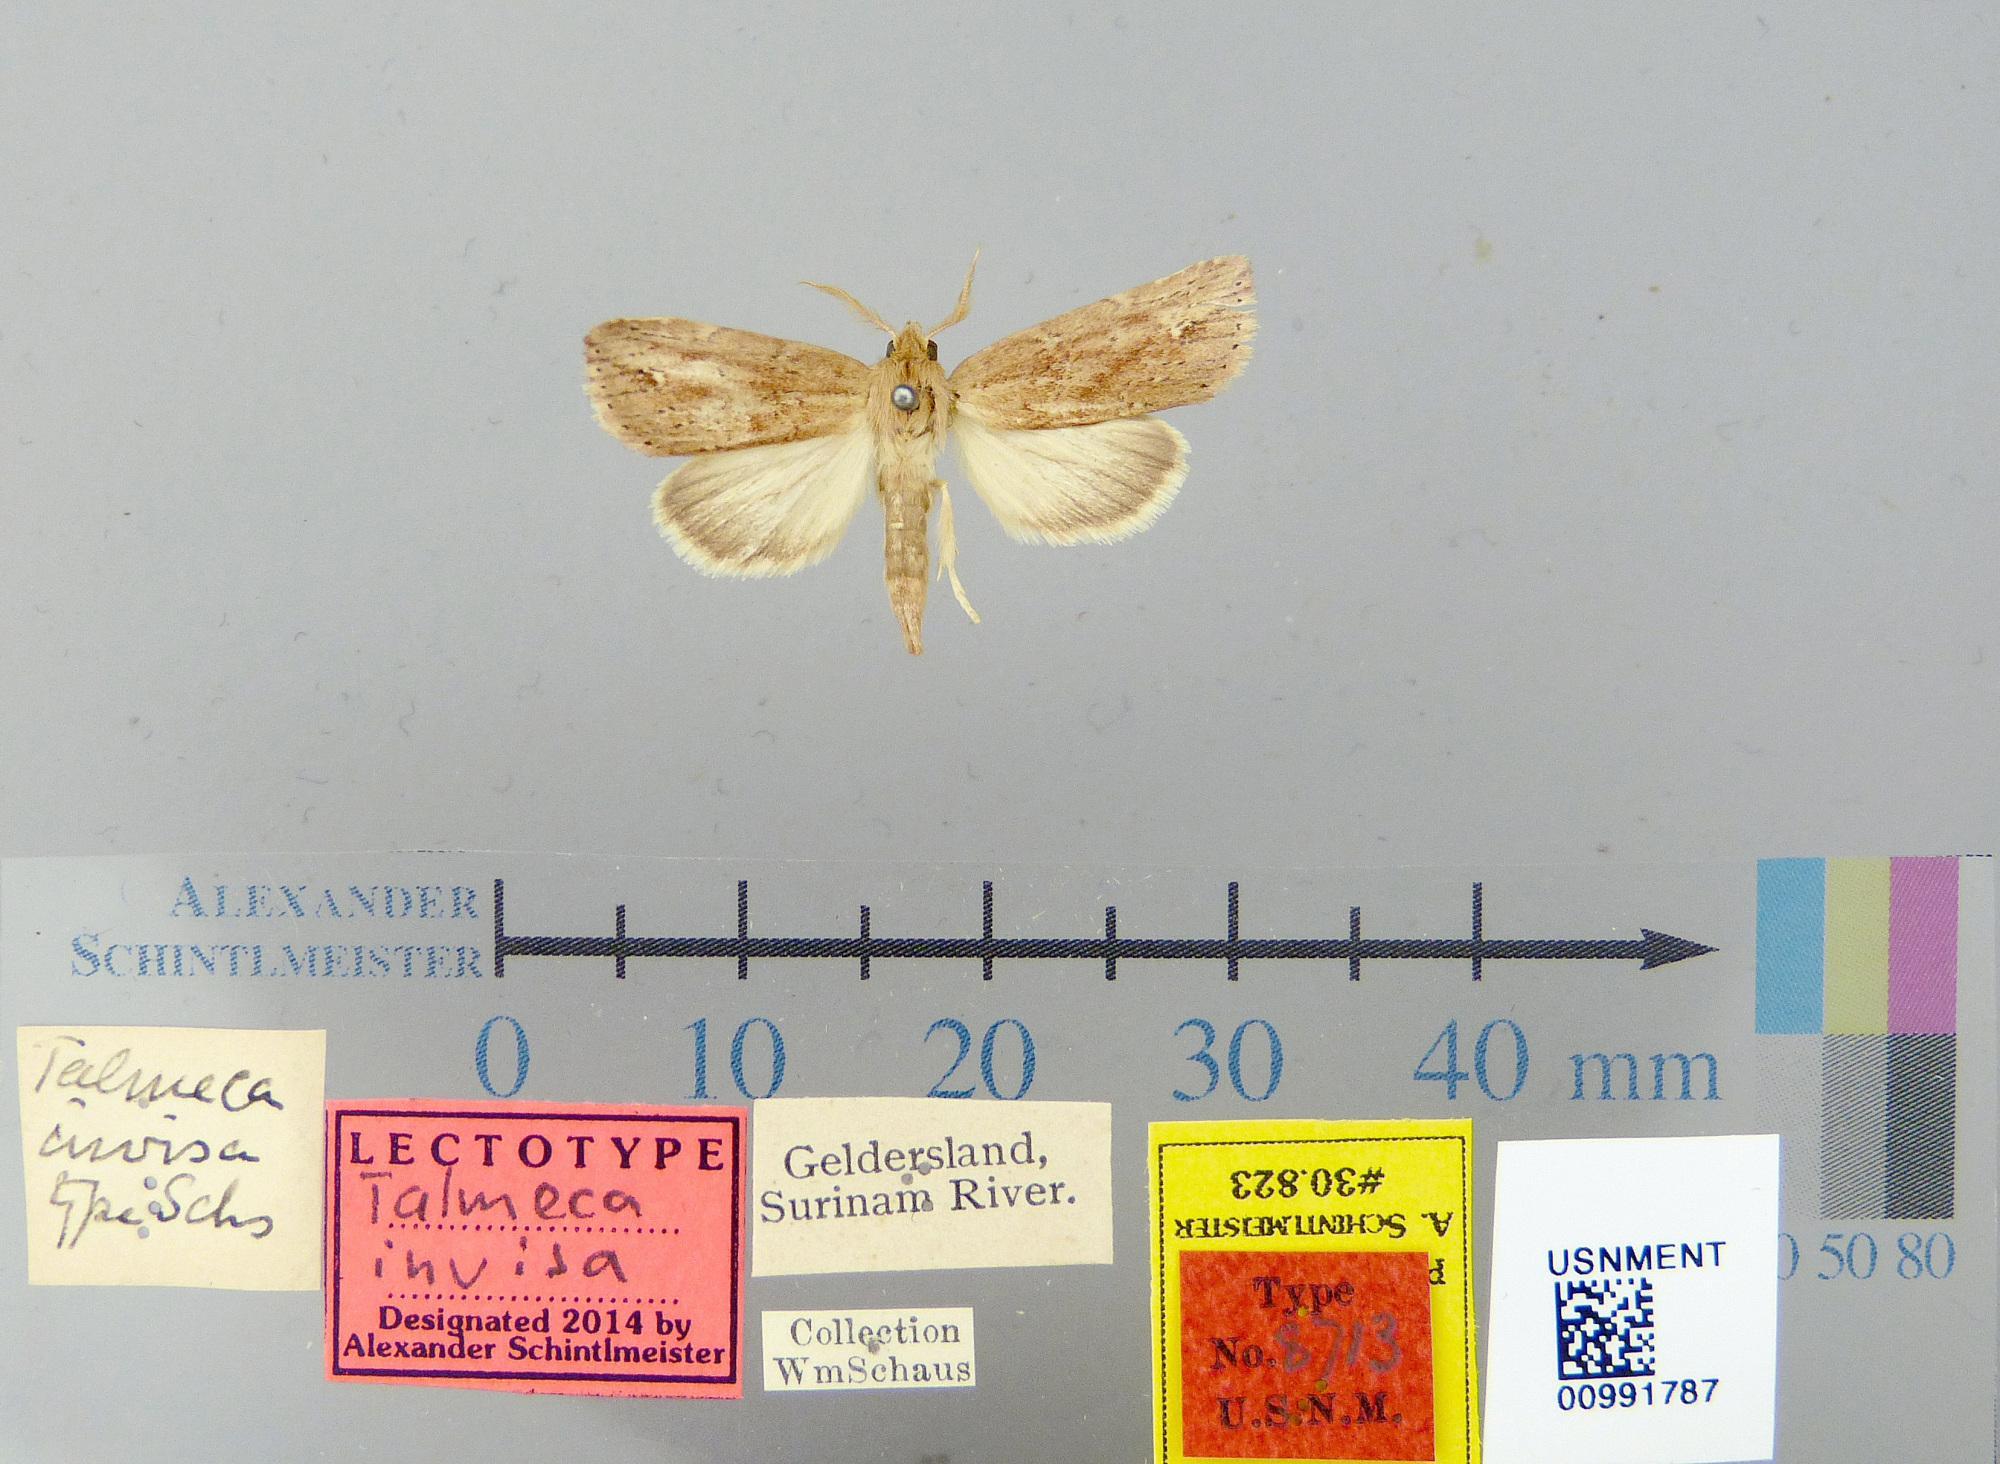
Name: Talmeca invisa
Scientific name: Talmeca invisa Schaus, 1906
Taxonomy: Animalia, Arthropoda, Insecta, Lepidoptera, Notodontidae
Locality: Geldersland; Surinam River, Unknown, Suriname